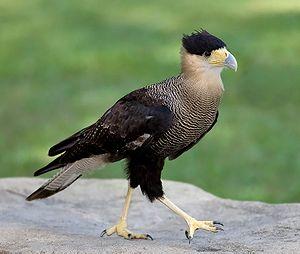
La province de Chubut est une province de l’Argentine, située en Patagonie, entre les 42ᵉ et 46ᵉ parallèles sud.
Le Caracara huppé ou Caracara à crête est une espèce de rapaces de grande taille de la famille des falconidés.
La province de Tucumán est une province de l'Argentine située au nord-ouest du pays. Elle a pour capitale la ville de San Miguel de Tucumán.